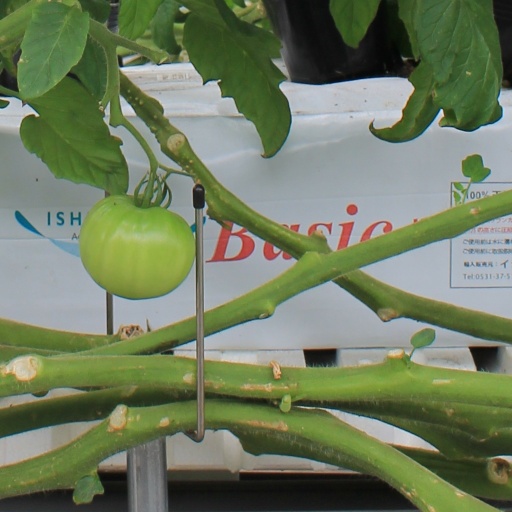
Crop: tomato